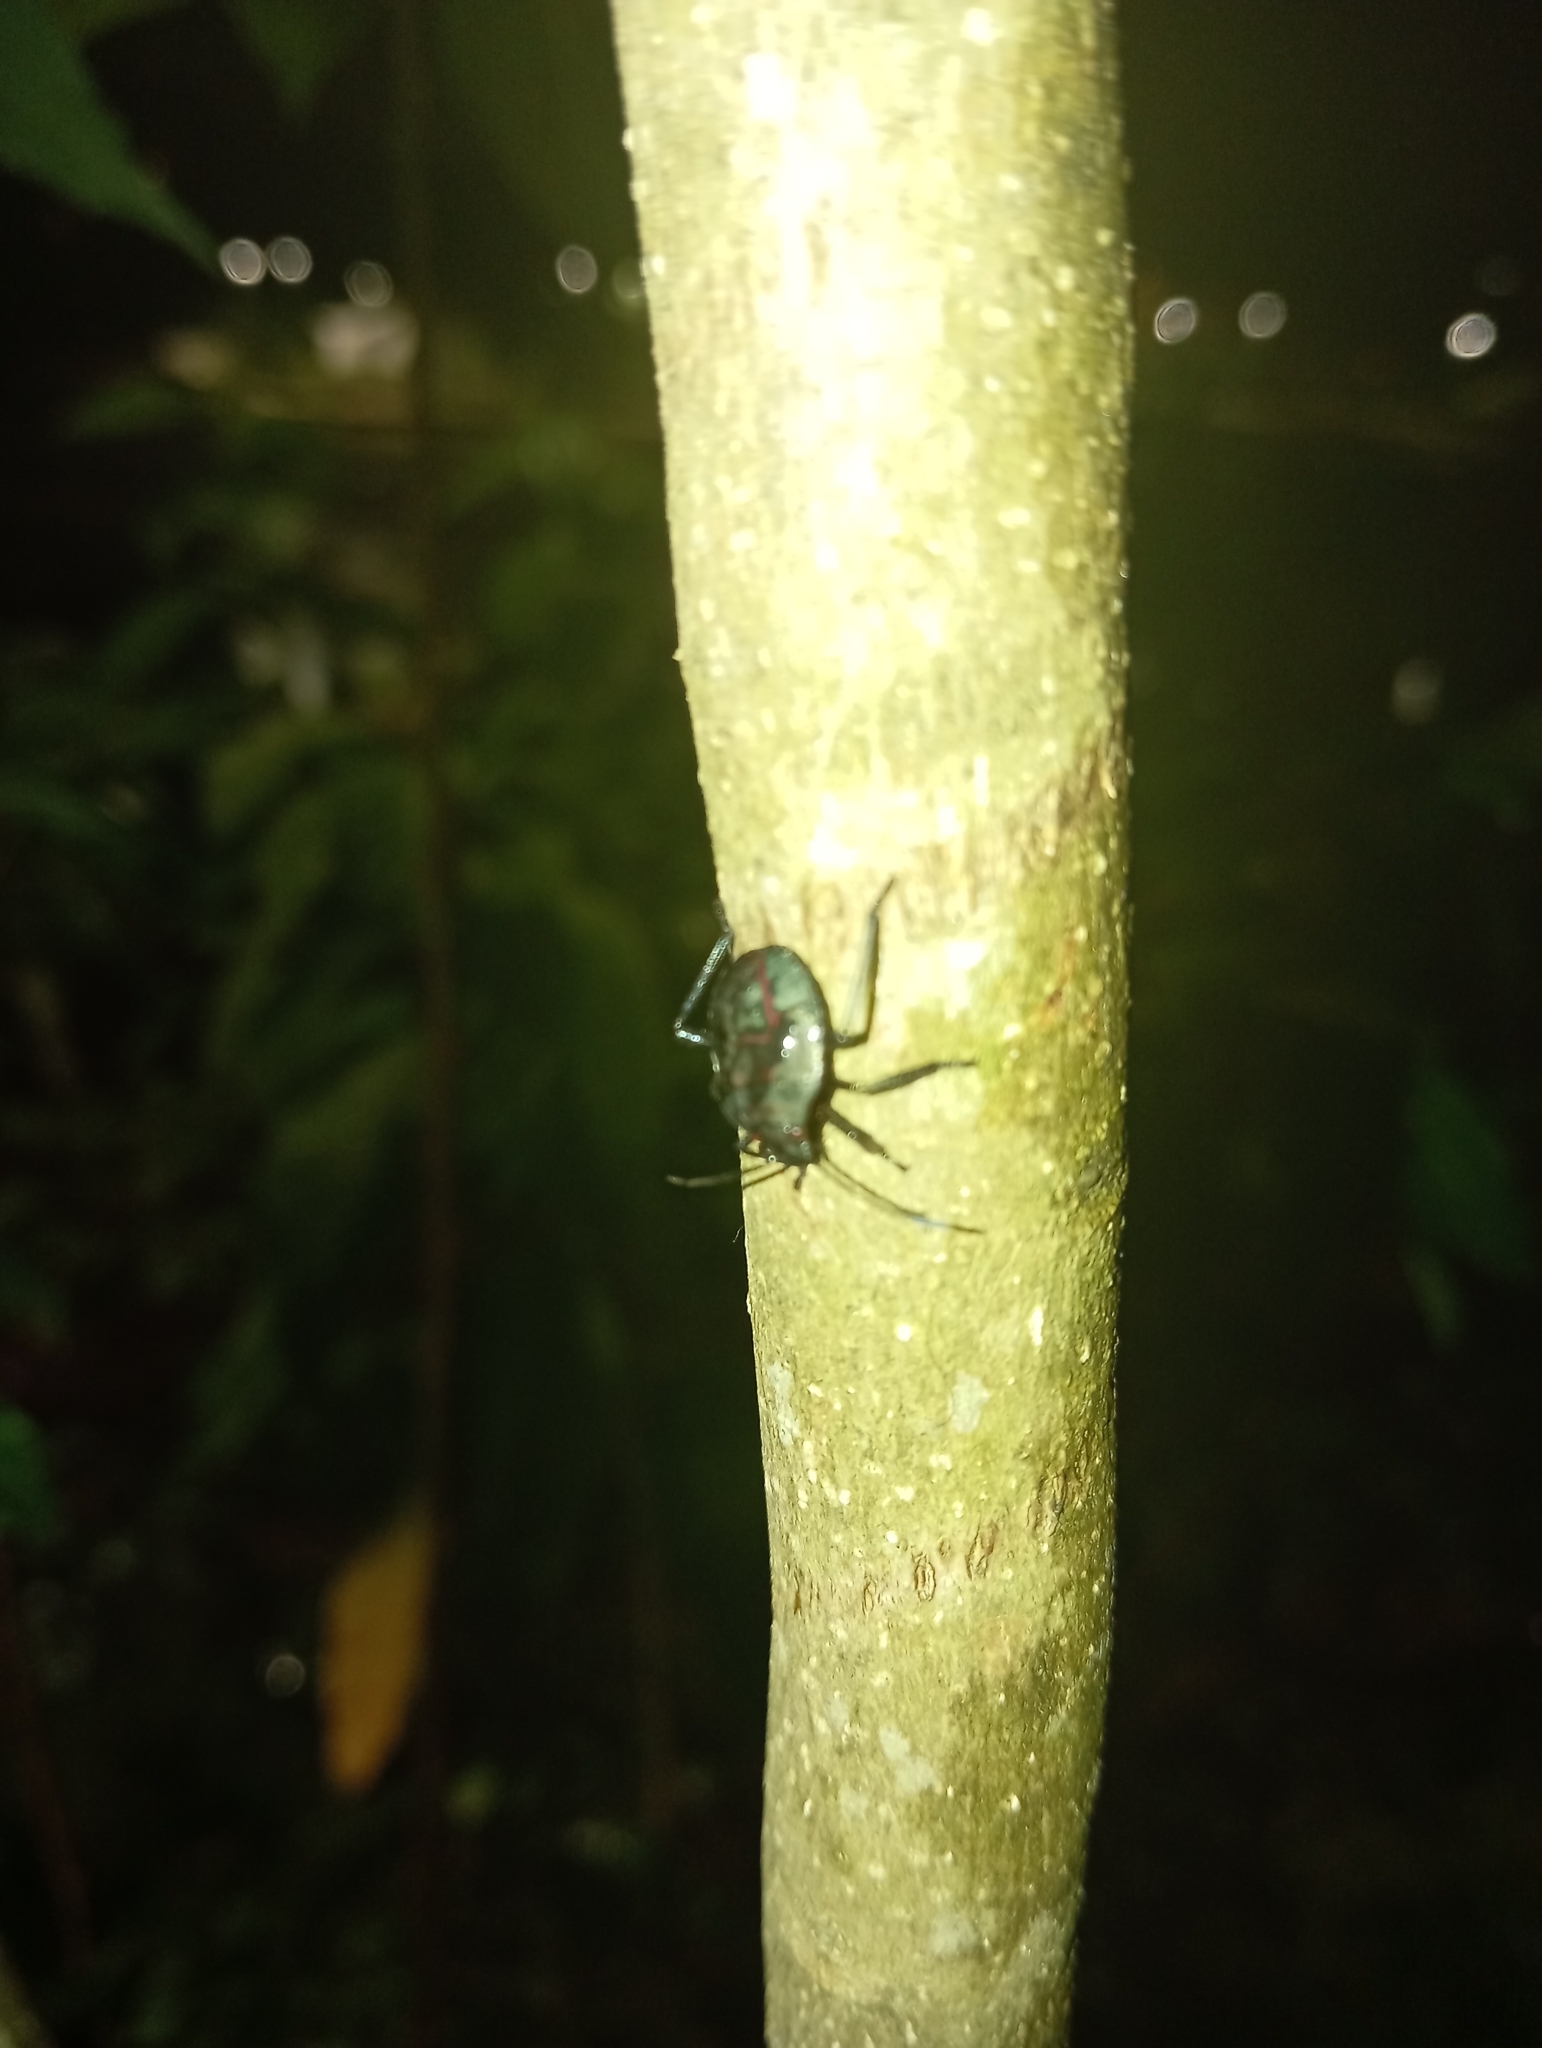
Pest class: stink_bug